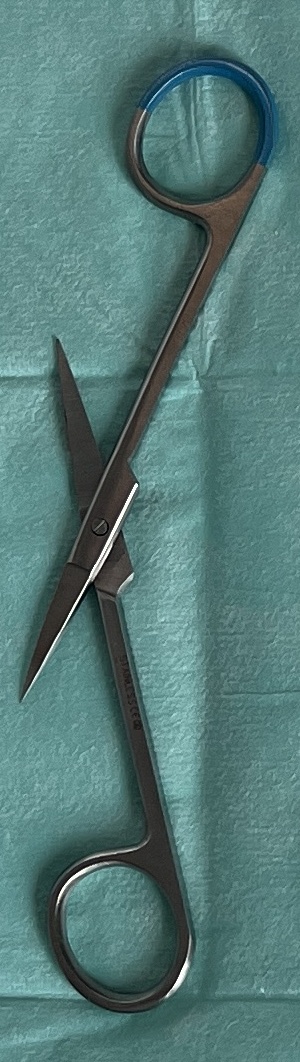
Hinged instrument state: open